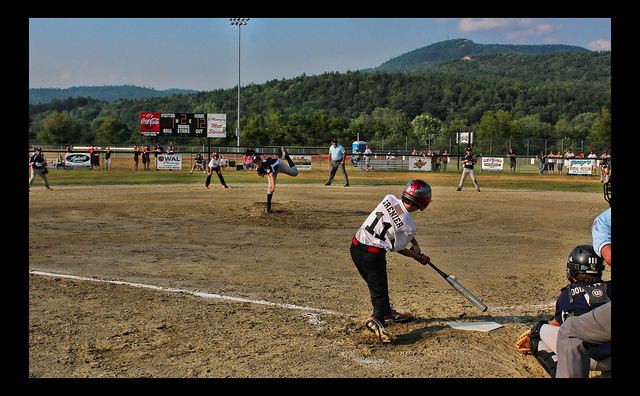
hình ảnh của trận đấu bóng chày đang diễn ra